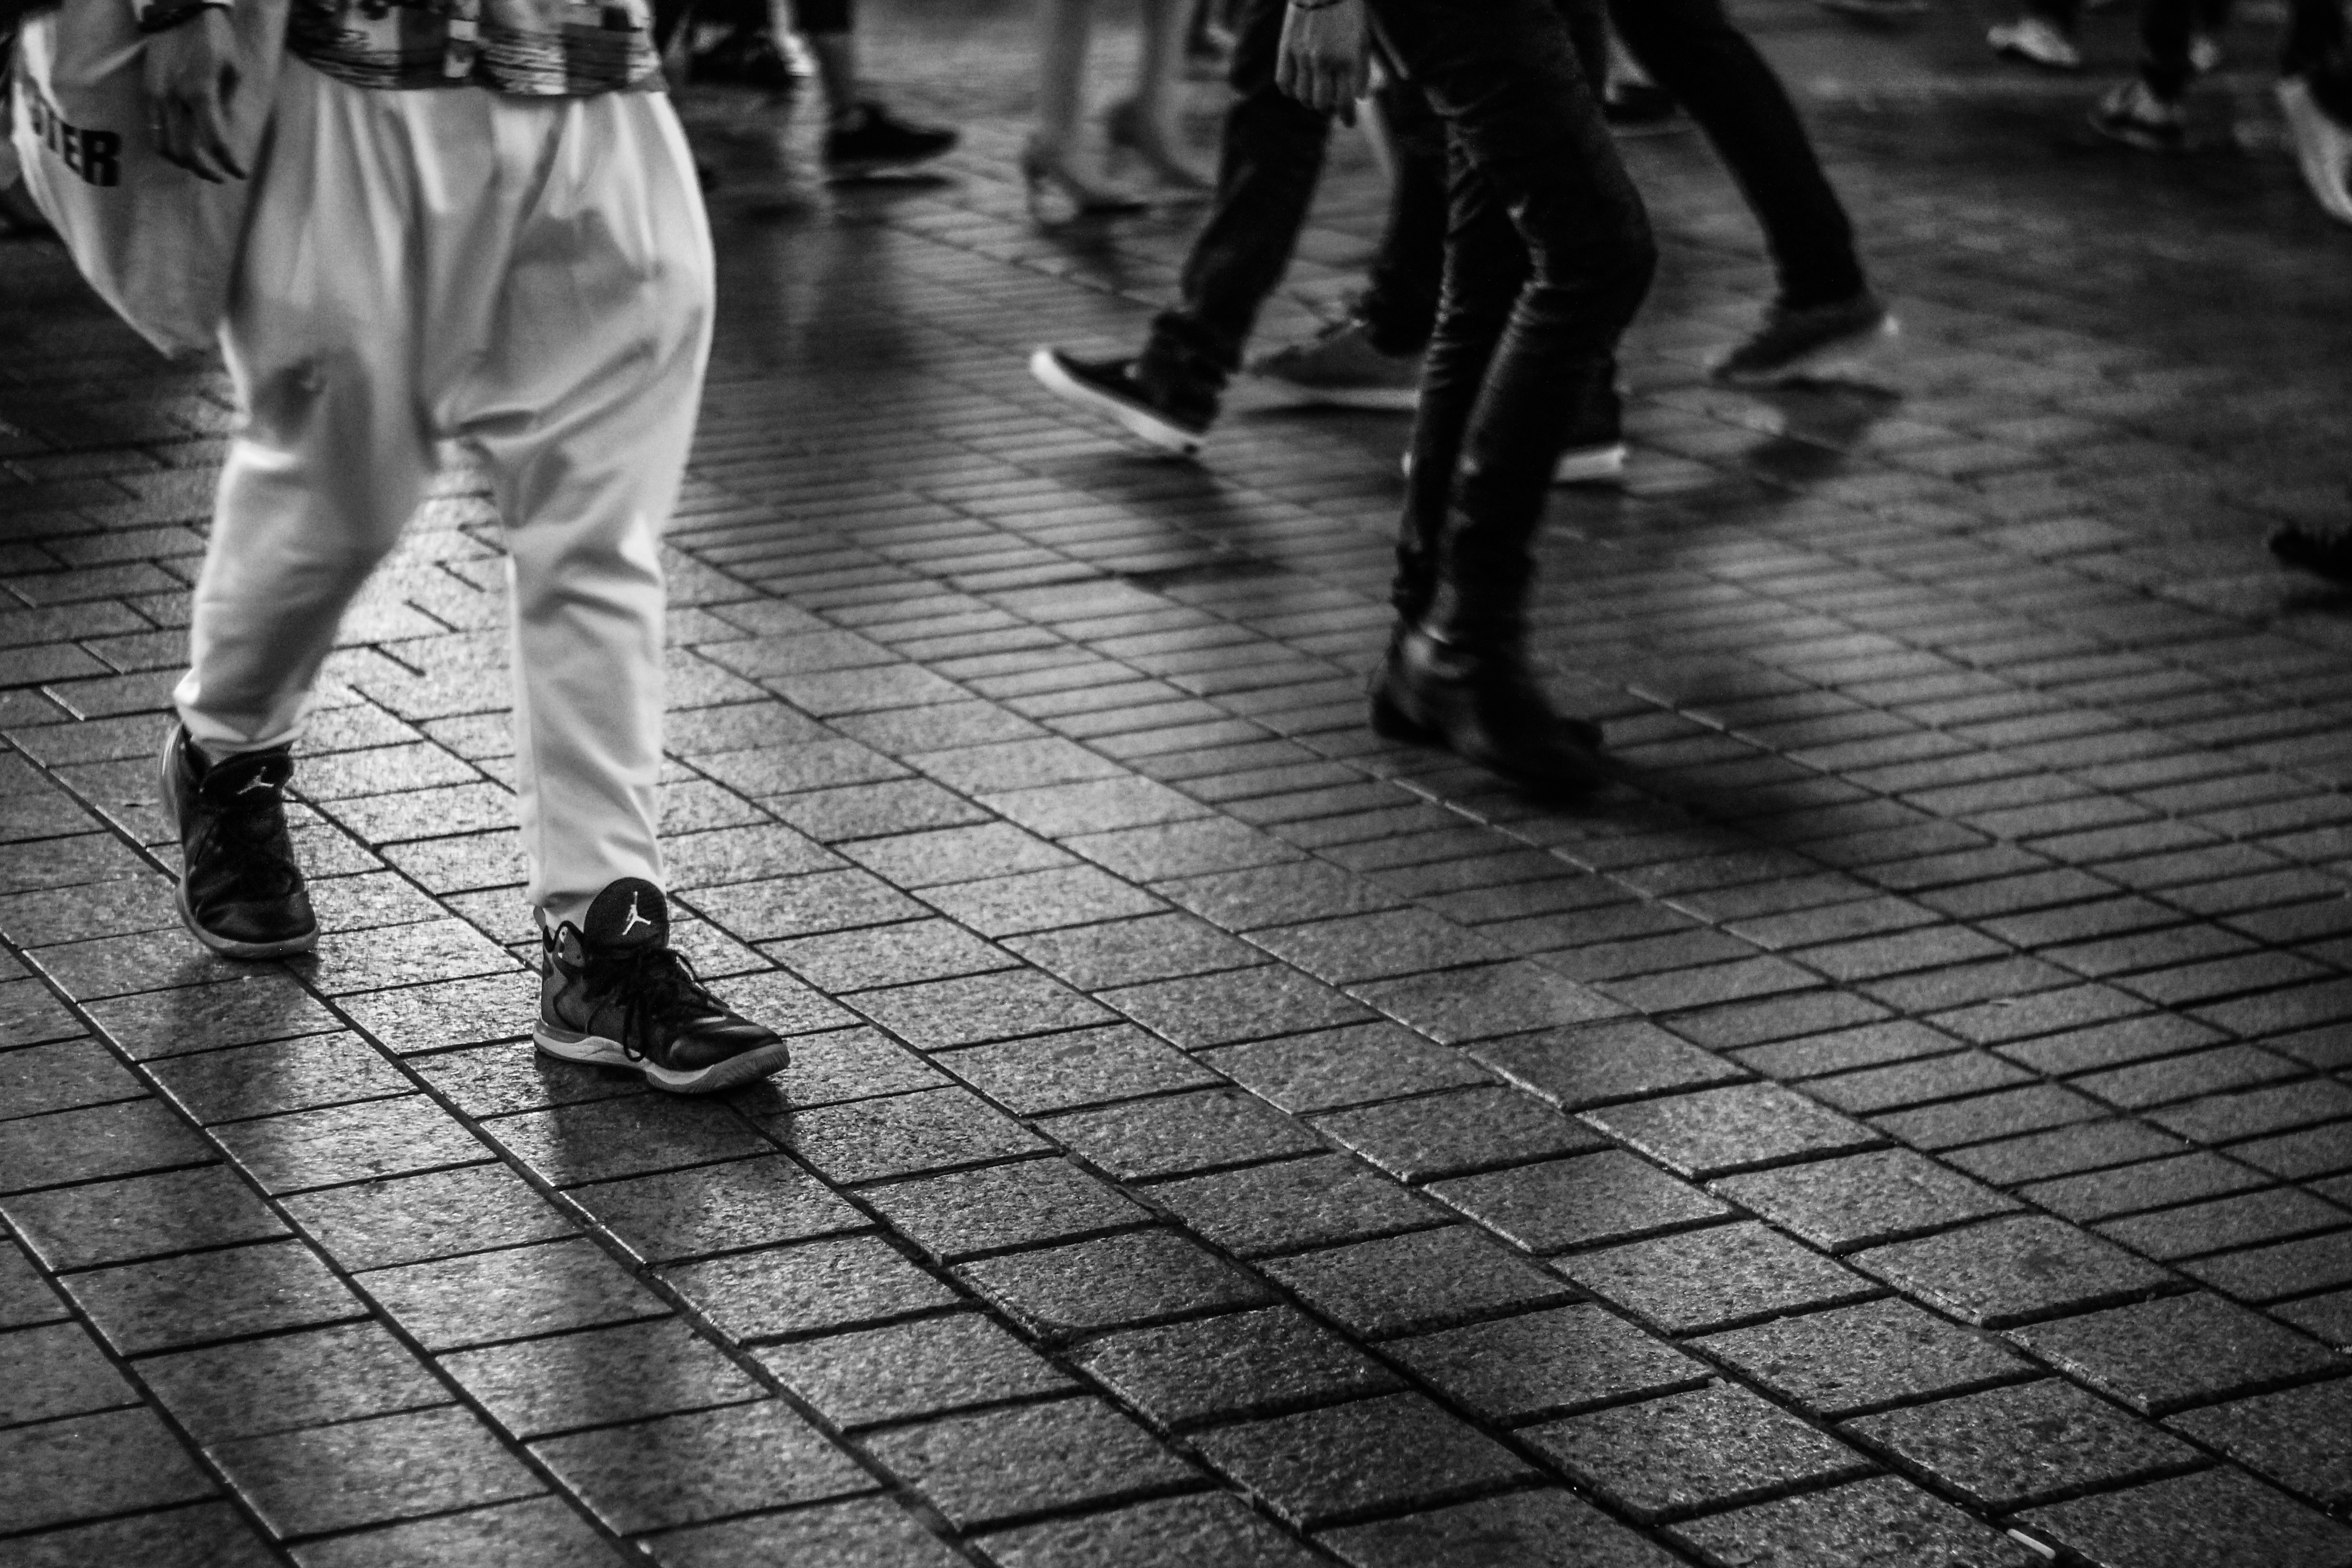
pedestrian, black and white, road, white, street, photography, dance, color, shadow, black, monochrome, sports, infrastructure, footwear, photograph, entertainment, monochrome photography